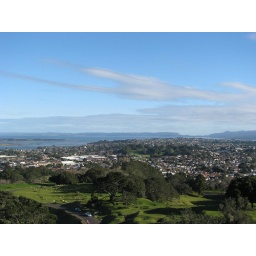
road winding up hill and sheep grazing beside the road